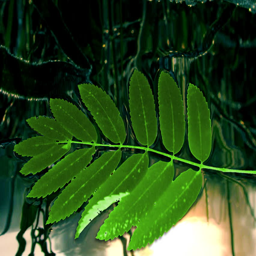
leaf on the water surface .